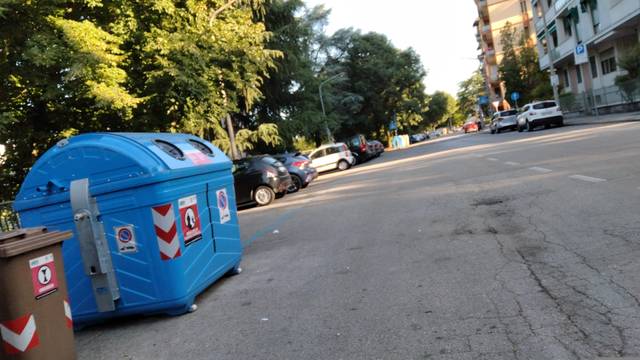
Region: Italy
Coordinates: 45.544, 11.528